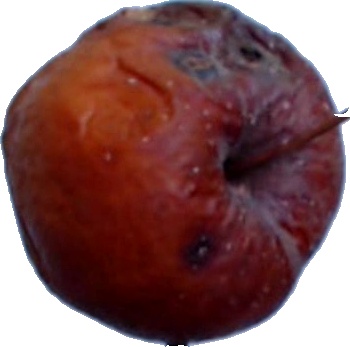
Label: apple_rotten_1